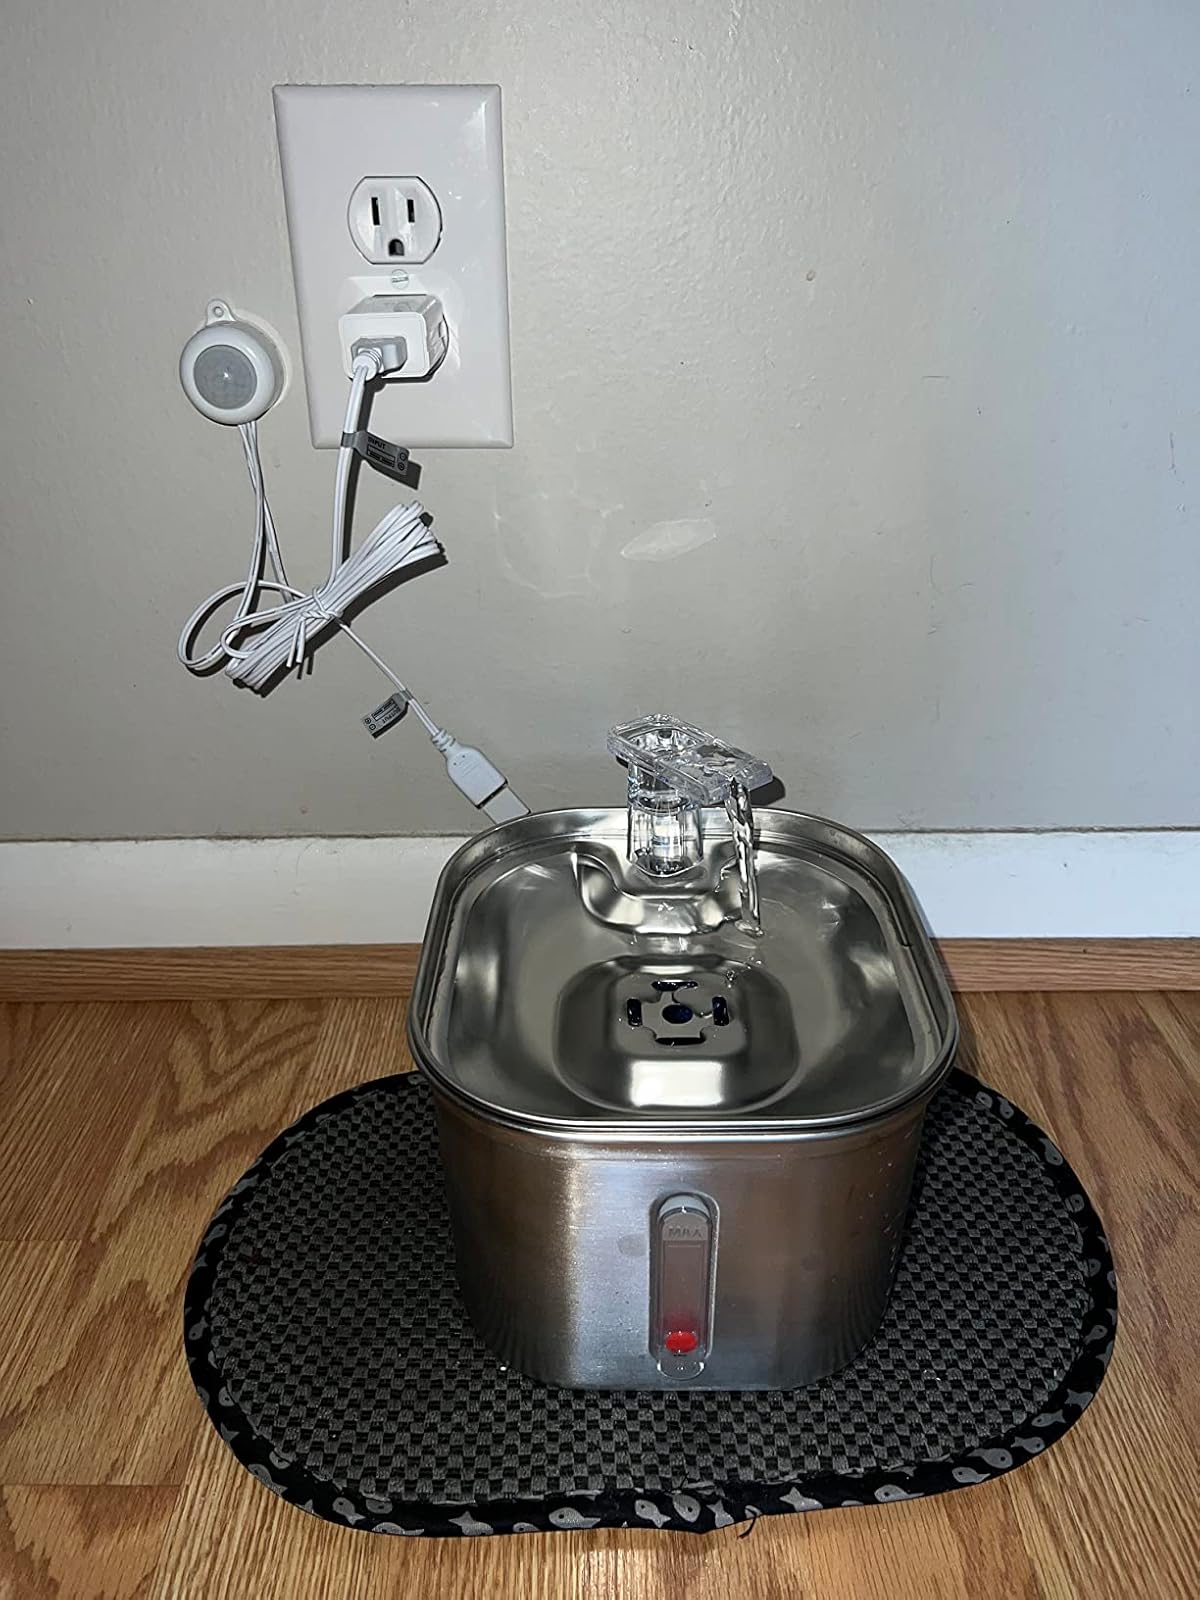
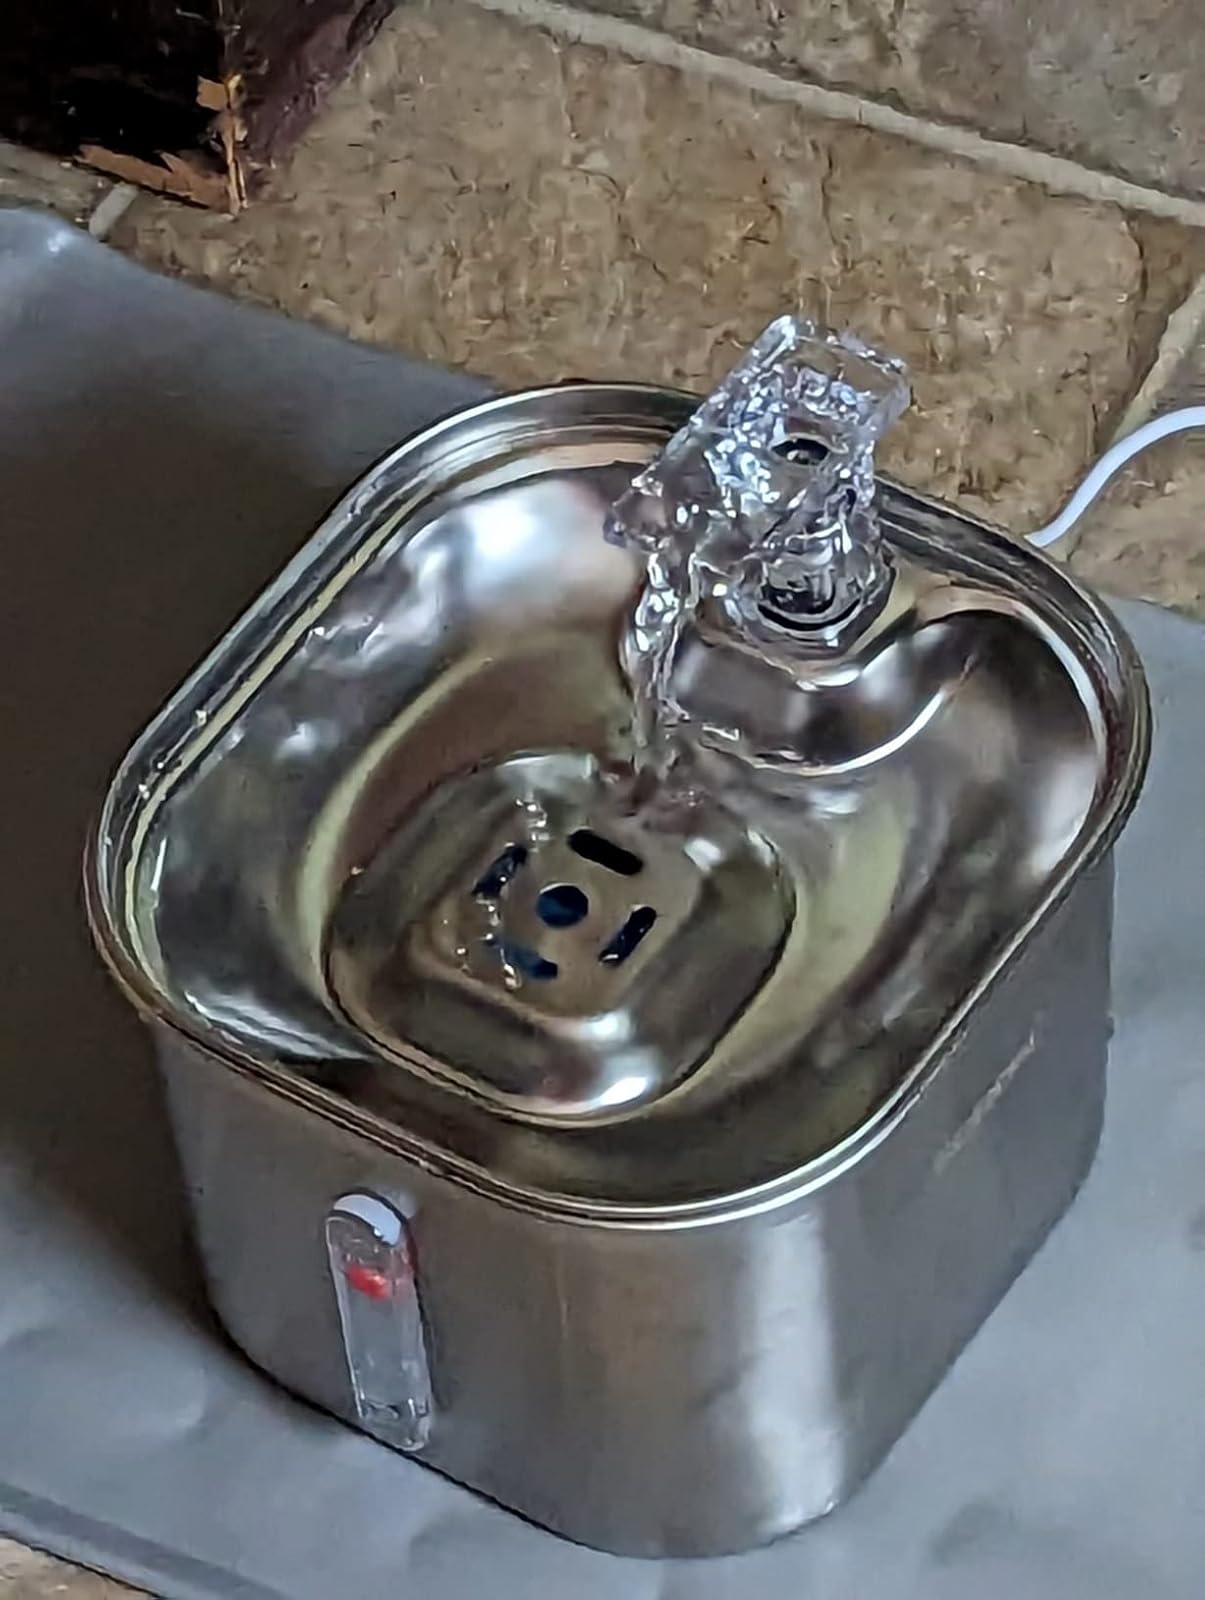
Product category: items_bowl
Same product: yes